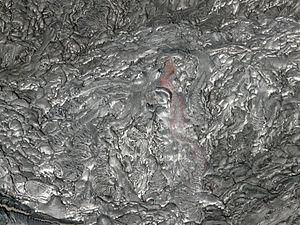
Épanchement de lave basaltique depuis un émissaire du volcan Puʻu_ʻŌʻō. Coulées de type pahoehoe
Le Puʻu ʻŌʻō, aussi orthographié Puu Oo et prononcé puʔu ʔoːʔoː, est un cône volcanique des États-Unis situé à Hawaï, sur les flancs du Kīlauea et constituant une des bouches éruptives de ce volcan. Le Puʻu ʻŌʻō est né le 3 janvier 1983 au cours d'une éruption qui se poursuit toujours. Les coulées de lave issues du cratère ont recouvert une importante superficie, recouvrant des routes, détruisant des bâtiments et se jetant dans l'océan Pacifique en agrandissant l'île d'Hawaï.
La lave pāhoehoe, terme hawaïen signifiant « rivière de satin » en raison des teintes brillantes fréquemment prises une fois refroidie, est un type de lave, généralement basaltique, parfois carbonatique, partiellement dégazée, très pauvre en silice et à très haute température, typiquement de 1 100 à 1 200 °C, ce qui lui confère une très grande fluidité. Sa grande plasticité modèle fréquemment sa surface en fusion sous forme de boudins parallèles de plus ou moins grande dimension, lui donnant alors l'aspect d'un amas de cordes plissées, d'où son nom de « lave cordée », ou d'un amoncèlement de coussins.